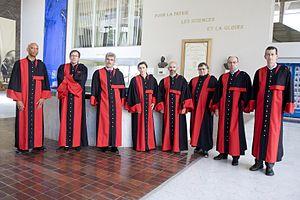
L'École polytechnique, couramment appelée Polytechnique et surnommée en France l'« X », est l'une des 205 écoles d'ingénieurs françaises accréditées au 1ᵉʳ septembre 2019 à délivrer un diplôme d'ingénieur.
Cette liste d'enseignants et de chercheurs à l'École polytechnique regroupe le personnel enseignant, les chercheurs et examinateurs de l'École, anciens ou actuels, s'étant illustrés dans des domaines particuliers.